Yellowknife

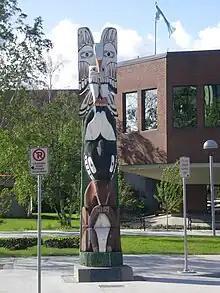
A totem pole at Yellowknife City Hall. According to the 2021 Census, Indigenous peoples make up 24.2 percent of residents in Yellowknife.

Policing in Yellowknife is provided by the Royal Canadian Mounted Police (RCMP); Yellowknife is the headquarters for G Division, and houses more than 30 officers.